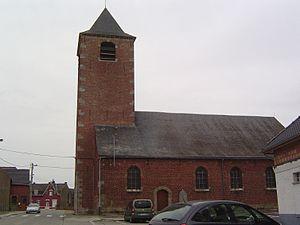
Église Saint-Martin de Huissignies, construite en 1791
Huissignies est une section de la commune belge de Chièvres, située en Région wallonne dans la province de Hainaut.